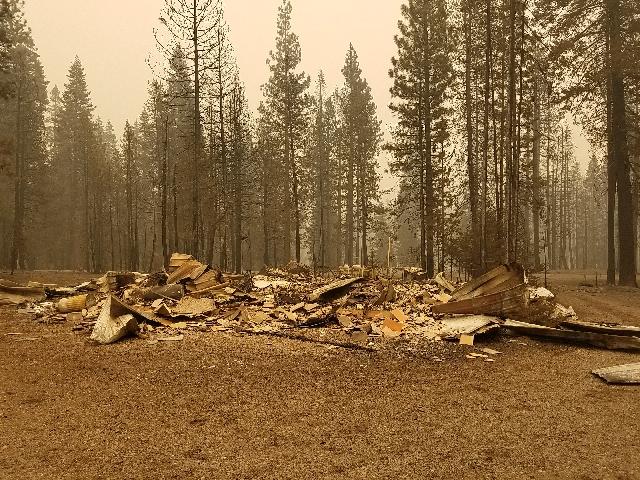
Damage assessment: destroyed